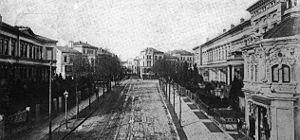
Paula Modersohn-Becker, née le 8 février 1876 à Dresde et morte le 21 novembre 1907 à Worpswede, est une artiste peintre allemande et l’une des représentantes les plus précoces du mouvement expressionniste dans son pays.